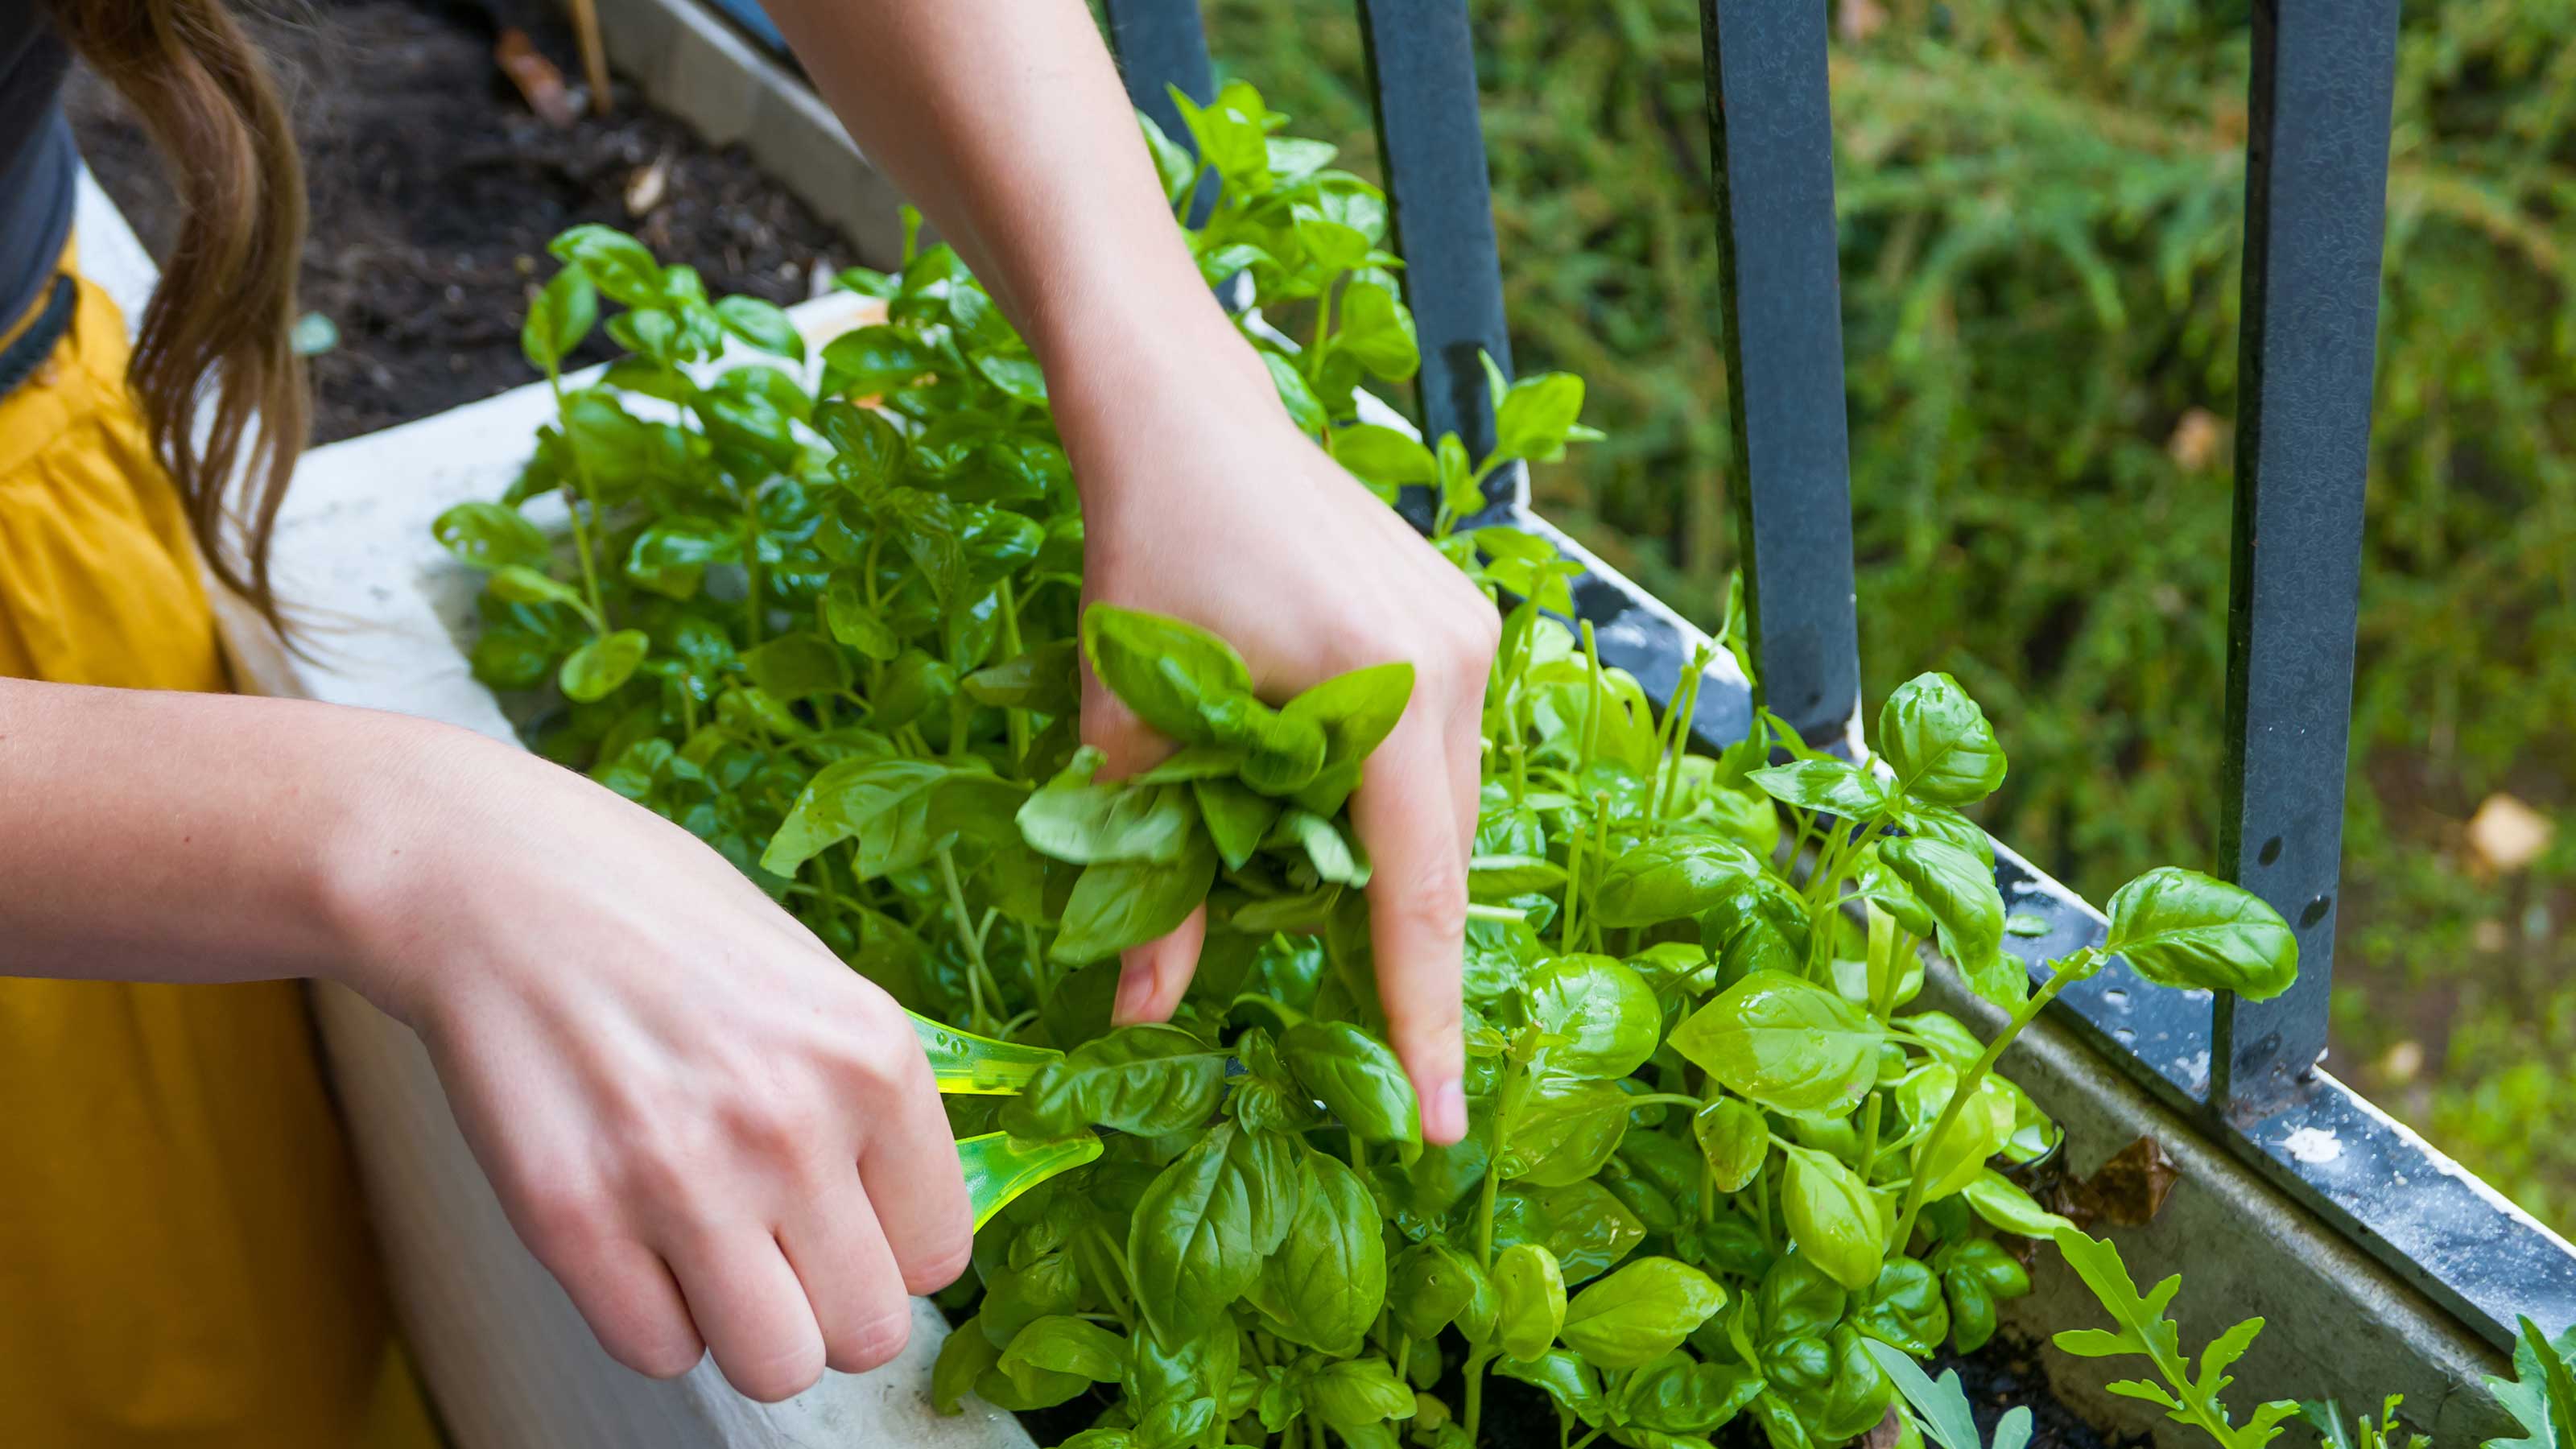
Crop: unknown
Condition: basil